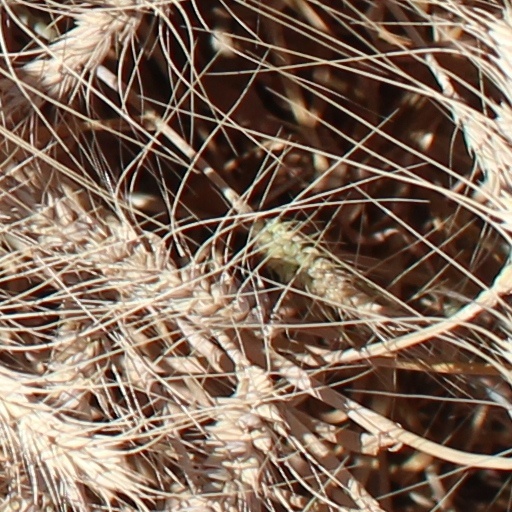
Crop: wheat